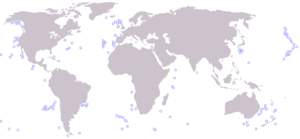
Un mont sous-marin est une montagne ou un ancien volcan s'élevant depuis le fond de la mer mais sans atteindre la surface de l'océan.
Voici une liste des principaux volcans et monts sous-marins.